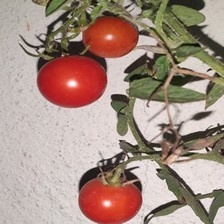
Label: tomato